History of painting

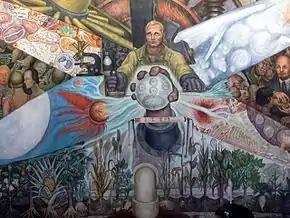
Diego Rivera, Recreation of "Man at the Crossroads" (renamed "Man, Controller of the Universe"), originally created in 1934, Mexican muralism movement

De Stijl also known as neoplasticism, was a Dutch artistic movement founded in 1917. The term "De Stijl" is used to refer to a body of work from 1917 to 1931 founded in the Netherlands.